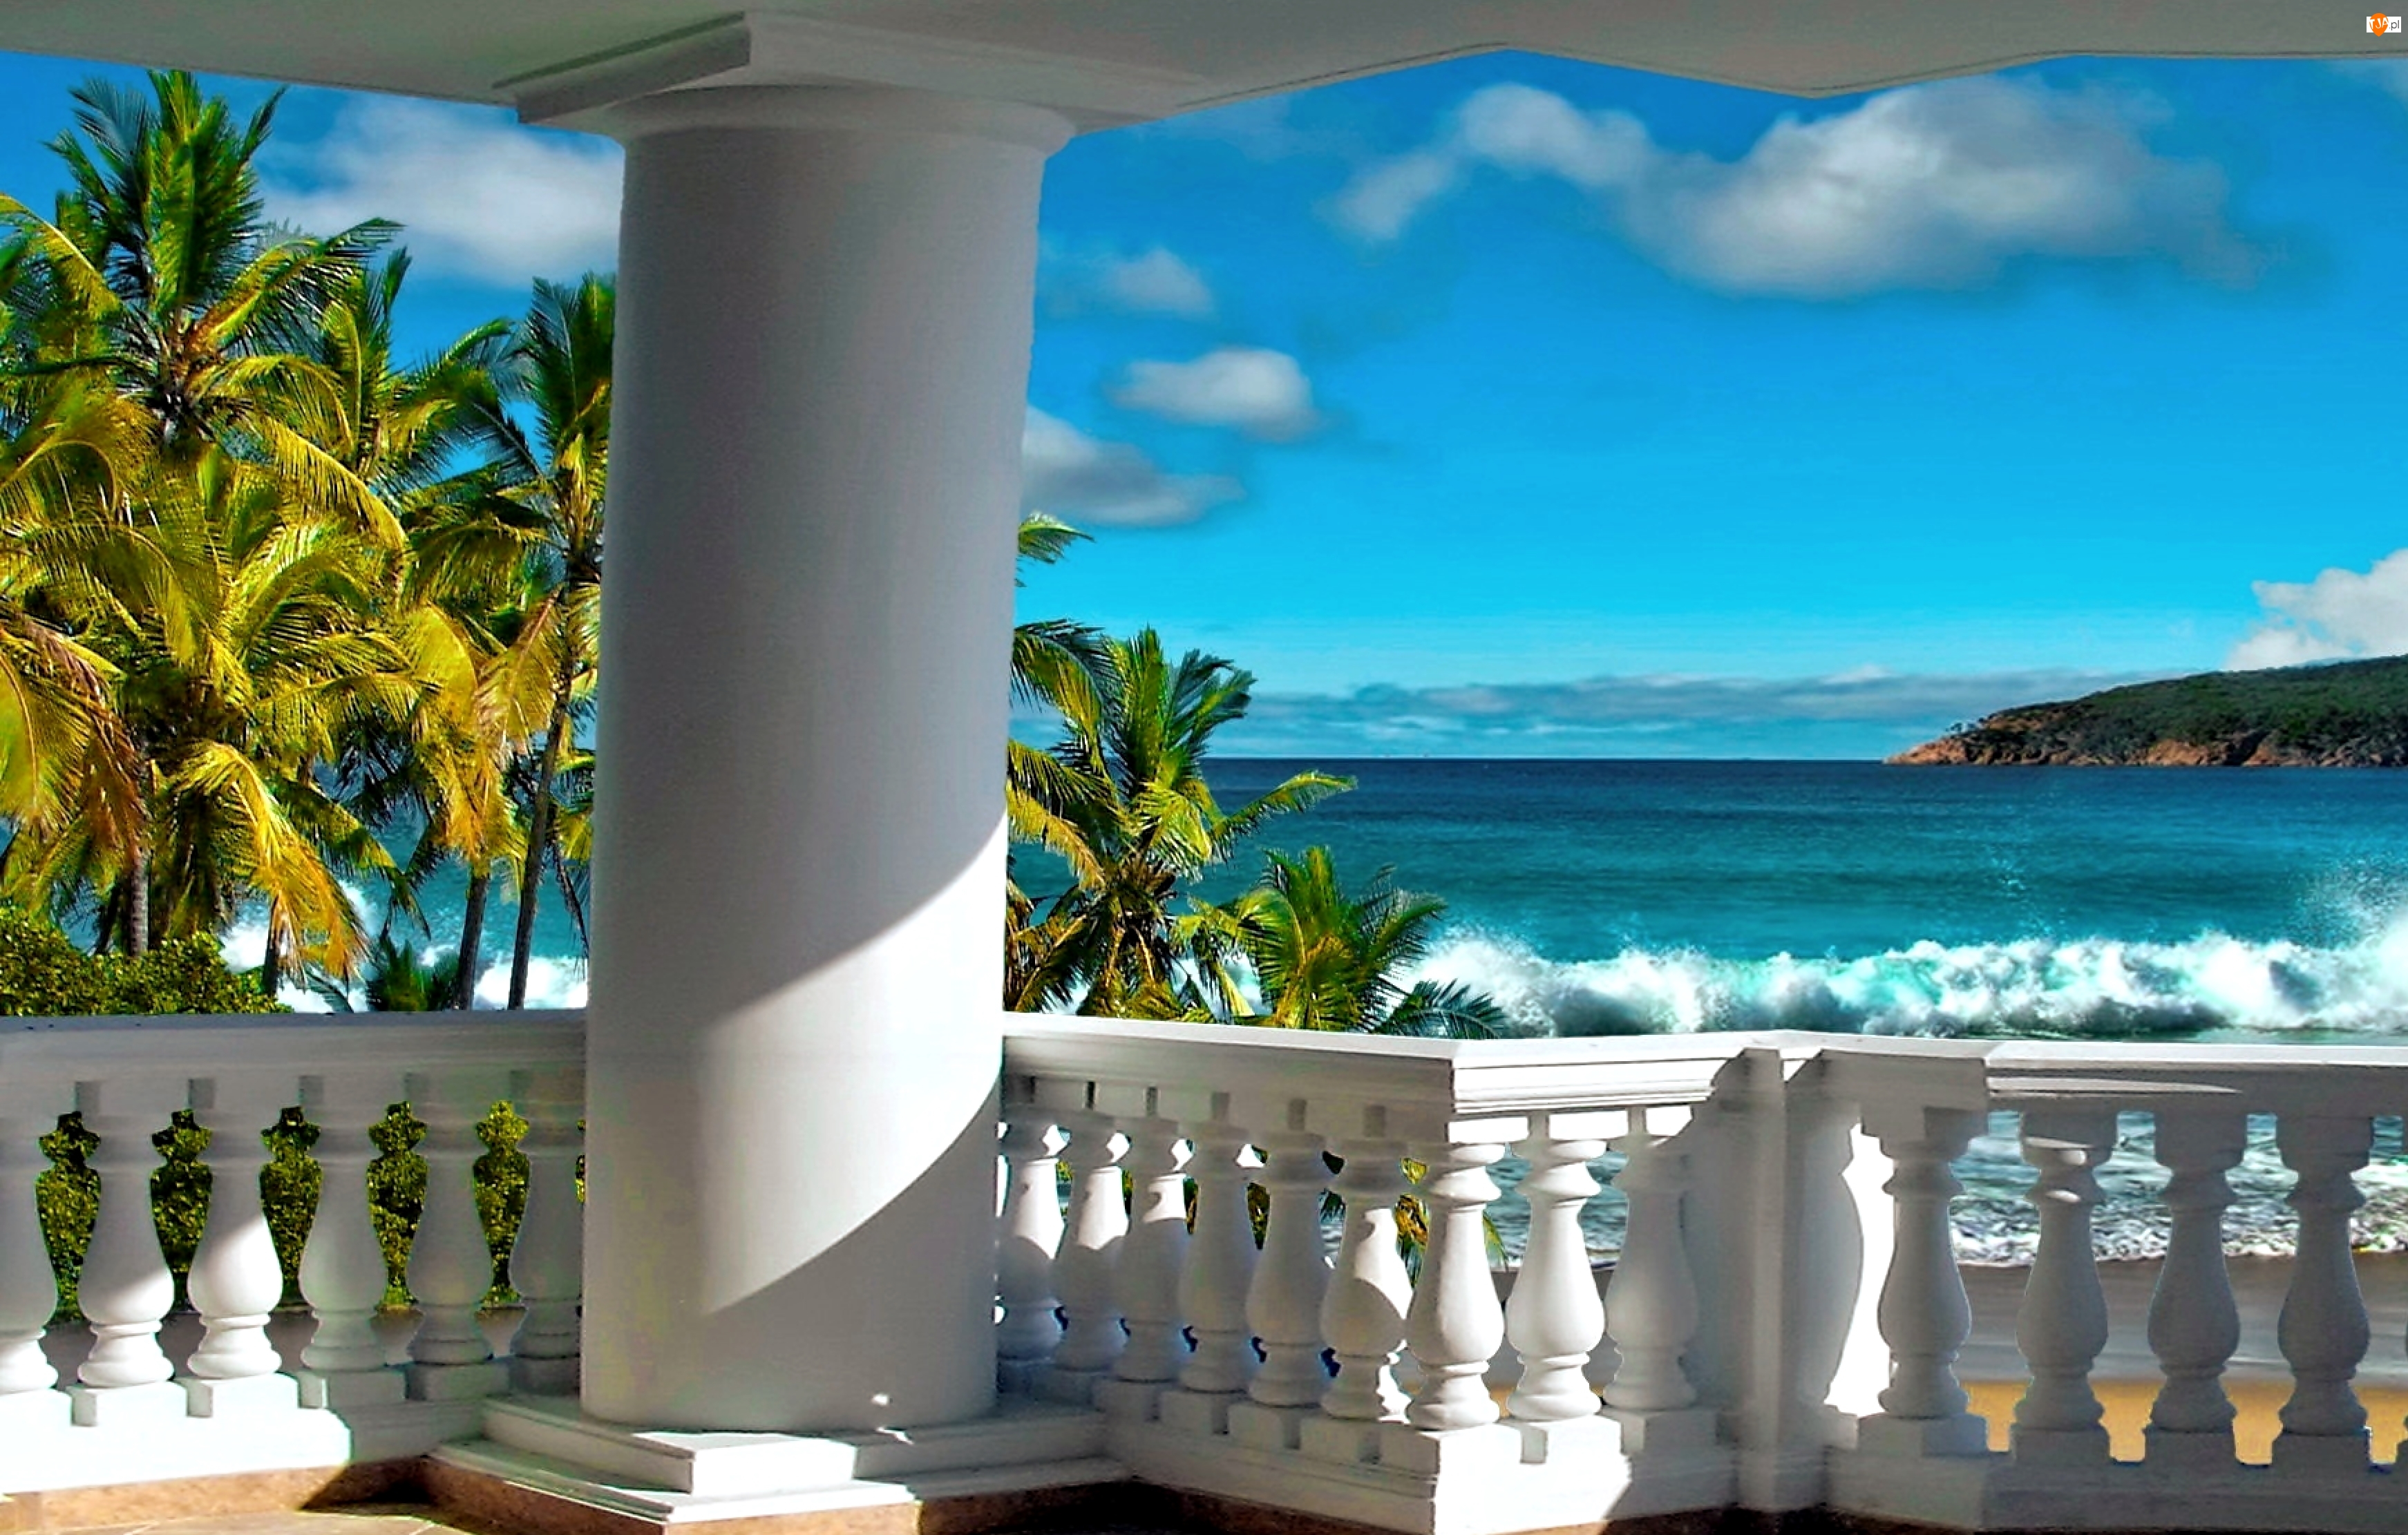
sea, property, resort, palm tree, arecales, vacation, water, caribbean, real estate, tropics, sky, condominium, leisure, estate